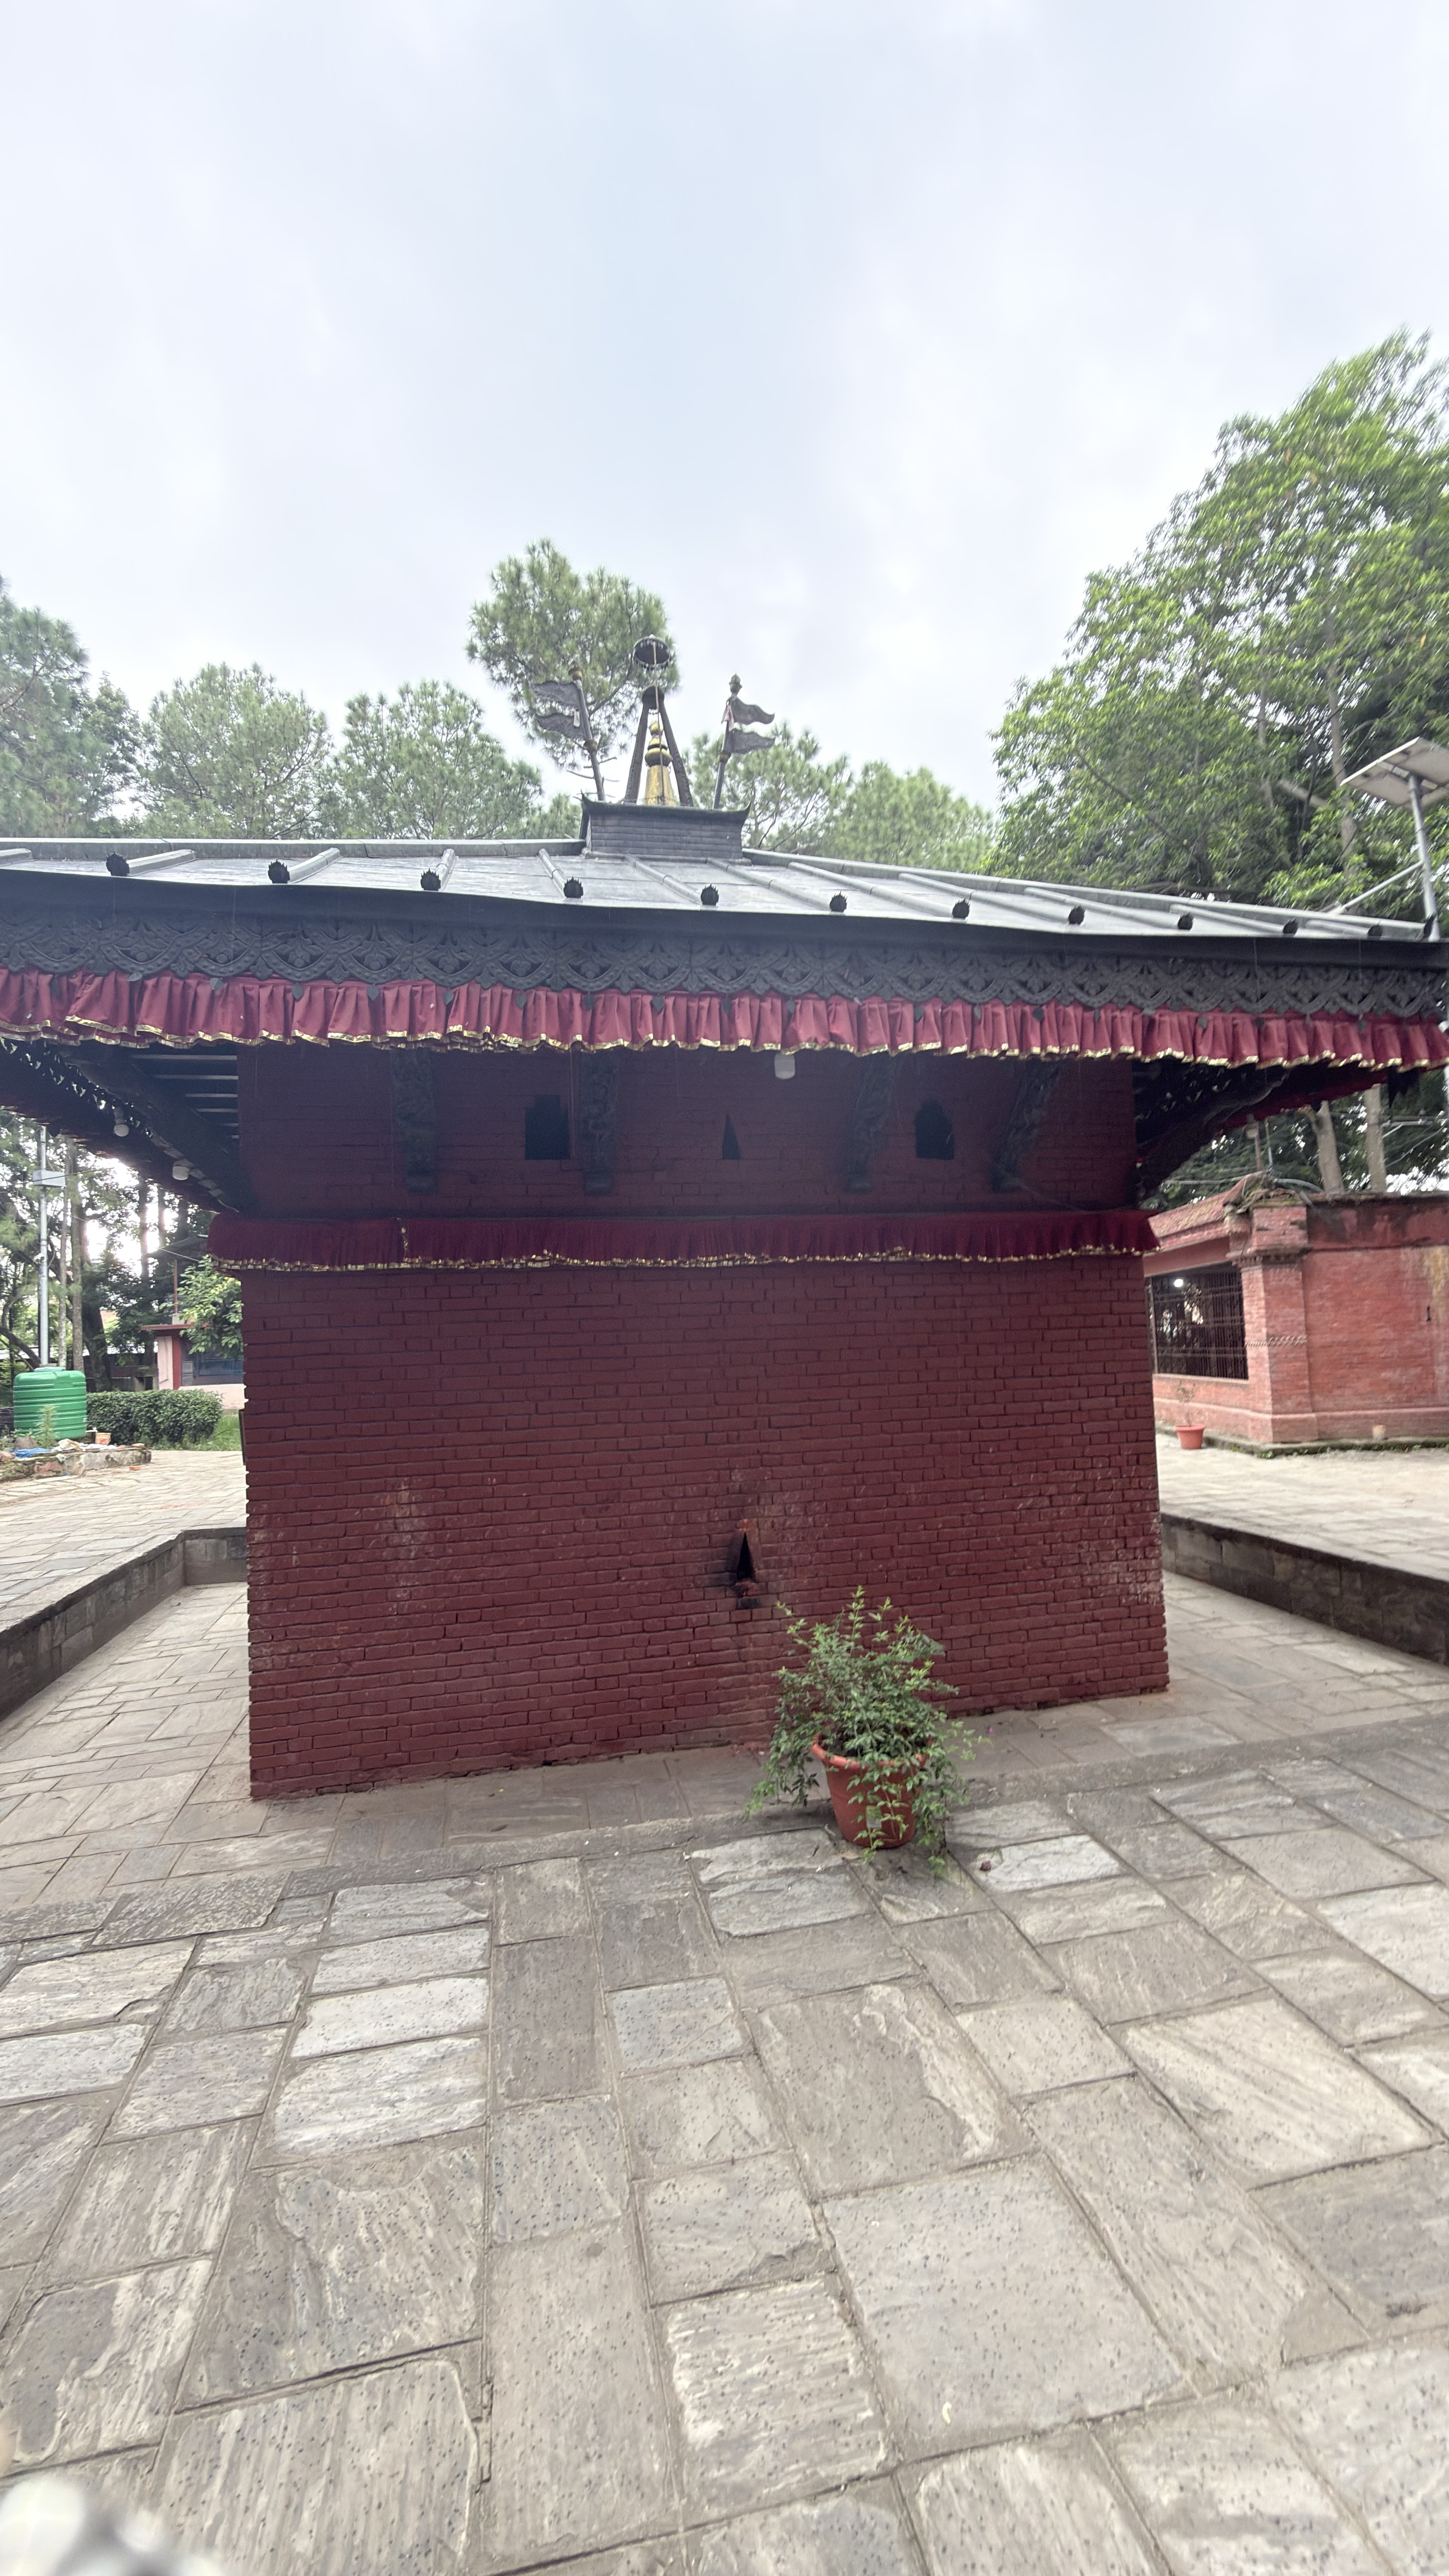
Heritage site: Balkumari_Temple